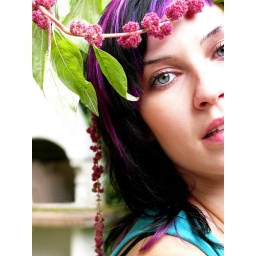
Me again, with those weird flowers in front of my beautiful oven in my beautiful garden:)